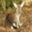
Label: deer